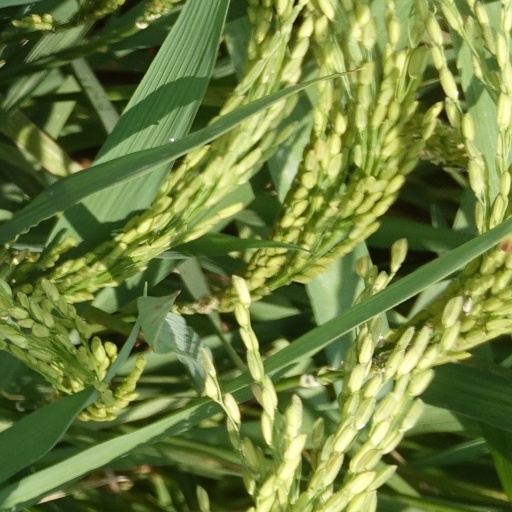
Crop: rice